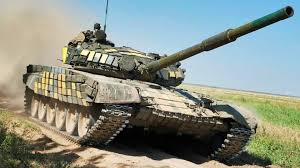
Label: Tank